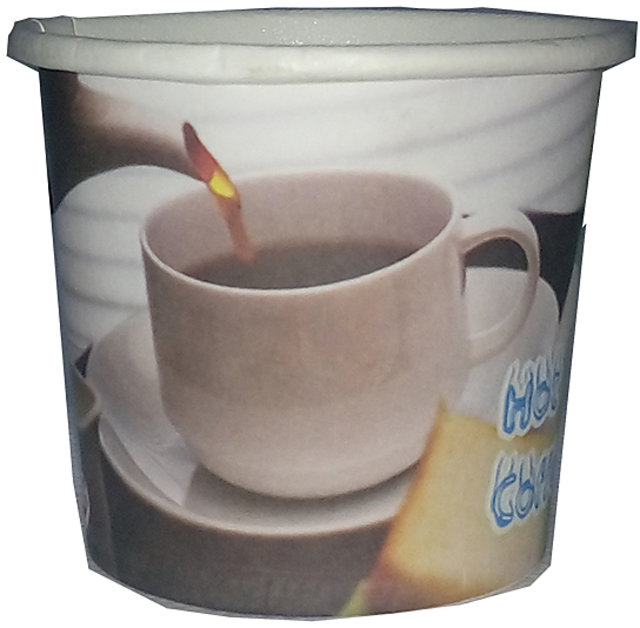
Label: paper